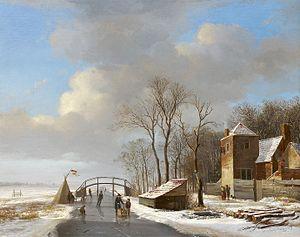
Hendrik van de Sande Bakhuyzen, né le 2 janvier 1795 à La Haye et mort le 12 décembre 1860 dans la même ville, est un peintre néerlandais.